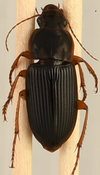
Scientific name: Harpalus pensylvanicus
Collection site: Konza Prairie Agroecosystem NEON (KONA), plot KONA_001